Trolleybuses in Sanremo

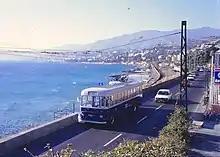
A scenic view along the Taggia route in 1988. This route last operated with trolleybuses in 2002.

Three services were operated along the single corridor comprising the Sanremo trolleybus system. They were: